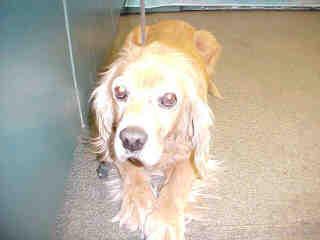
cocker_spaniel